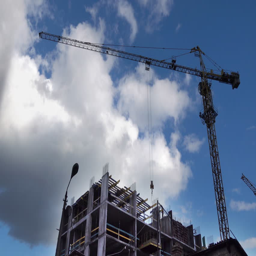
the high tower crane its silhouette dominates the unfinished house against the blue sky .